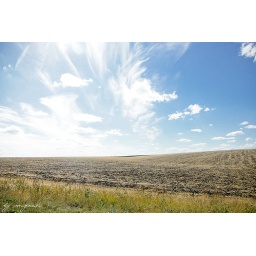
The beauty of the blue sky over the brown field